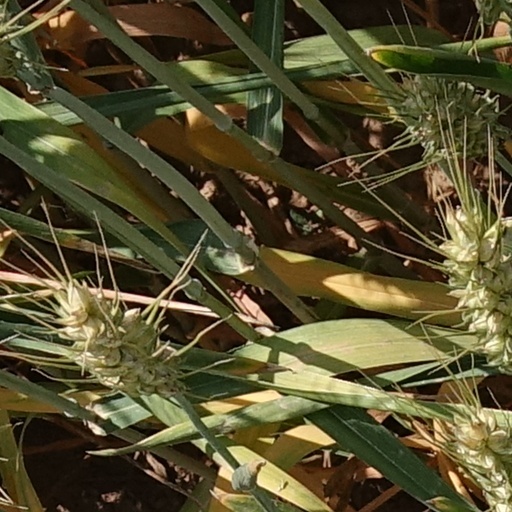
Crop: wheat